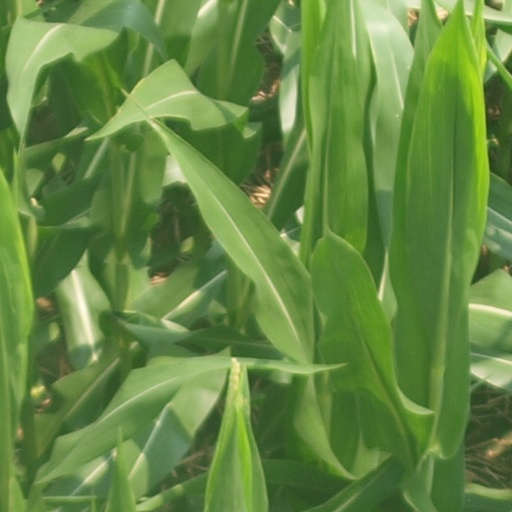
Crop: maize; corn